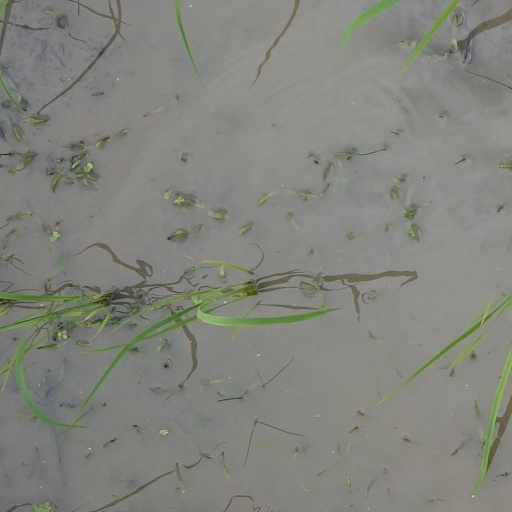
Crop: rice